LGBTQ rights in Spain

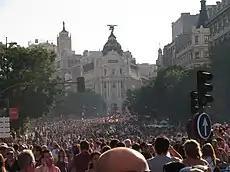
Europride 2007 in Madrid

Same-sex sexual acts were technically lawful in Spain from 1822 to 1954, with the exception of the offence of "unusual or outrageous indecent acts with same-sex persons" between the years 1928 and 1932. However, some homosexuals were arrested under the "Ley de Vagos y Maleantes" ("Vagrants and Common Delinquents Law"). Homosexual acts were made unlawful during Francisco Franco's time in power, first by an amendment to the aforementioned law in 1954, and later by the "Ley de Peligrosidad y Rehabilitación Social" ("Law on Danger and Social Rehabilitation") in 1970. In 1979, the Adolfo Suárez Government reversed the prohibition of homosexual acts.